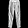
Label: Trouser